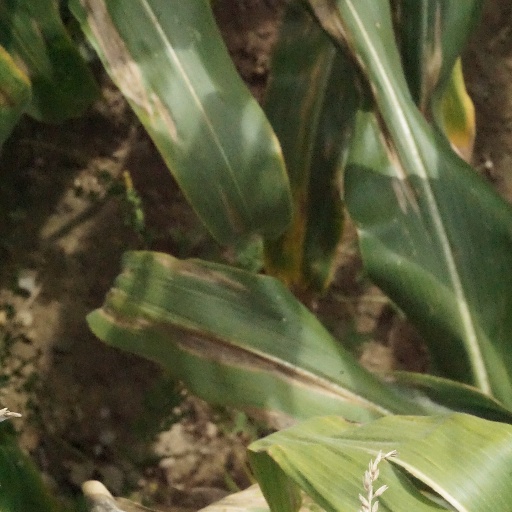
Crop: maize; corn